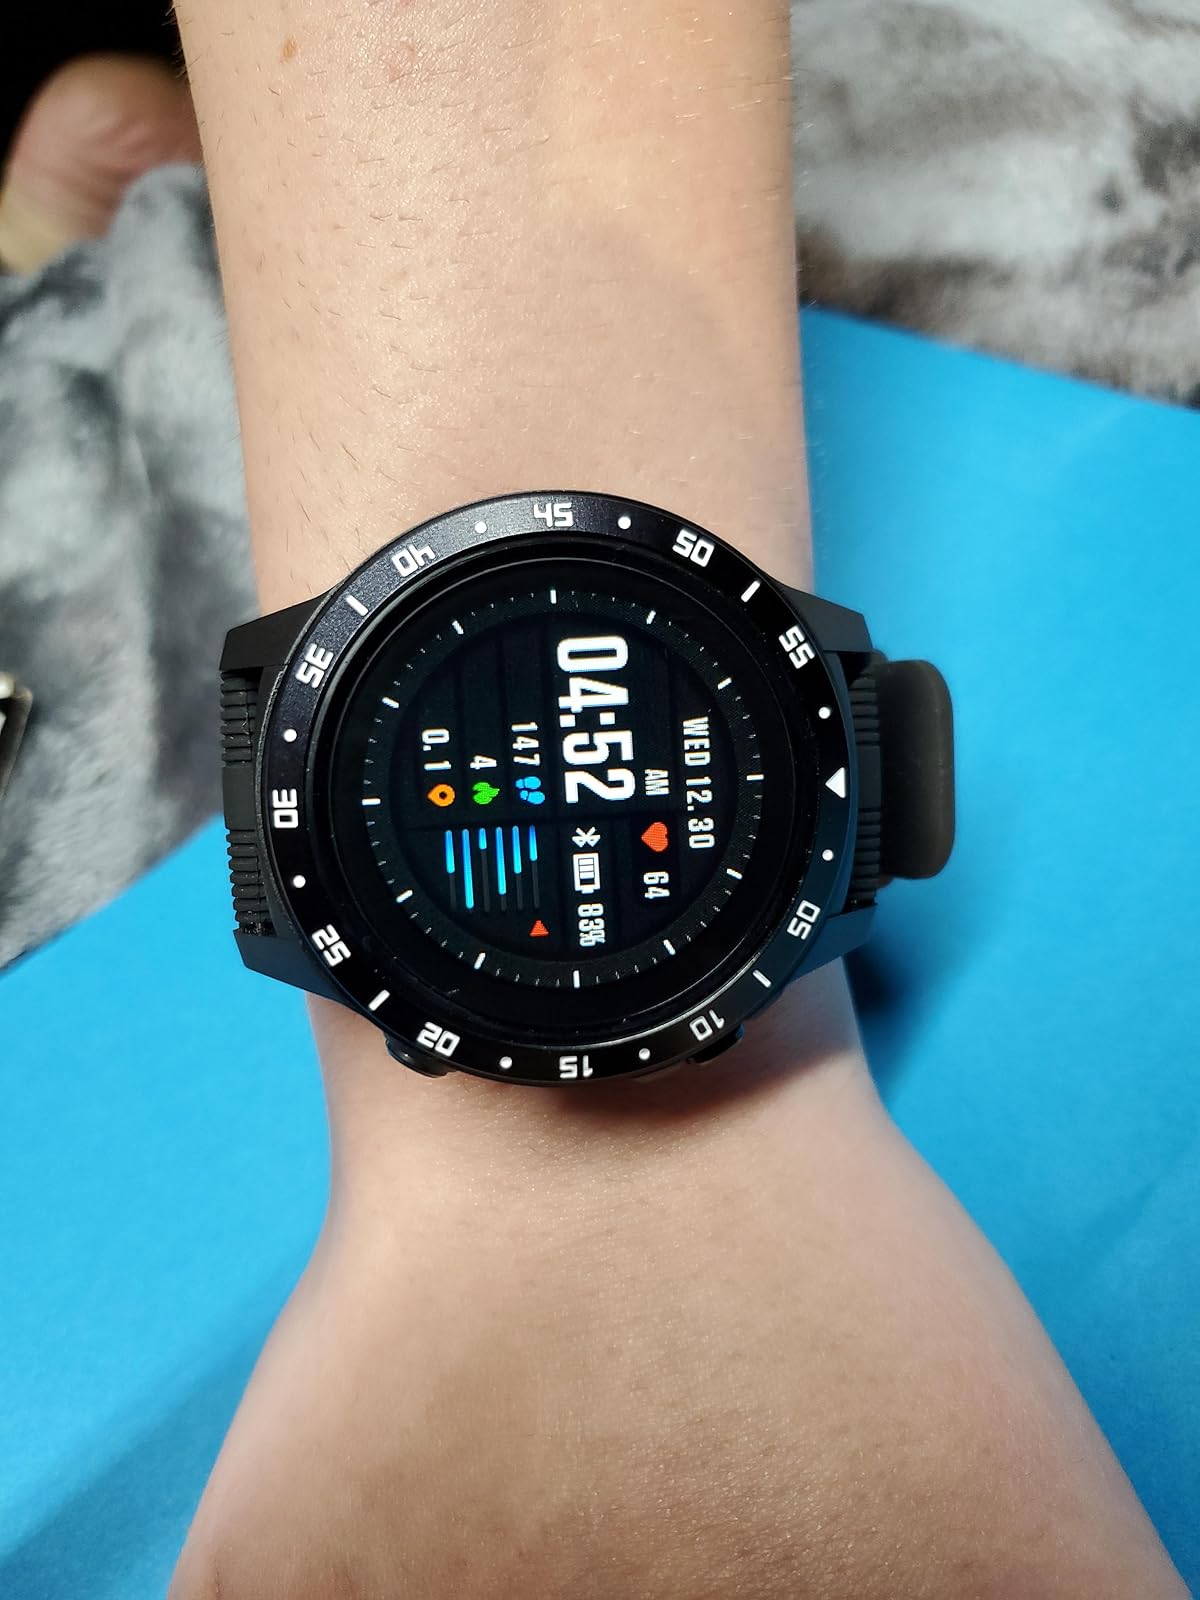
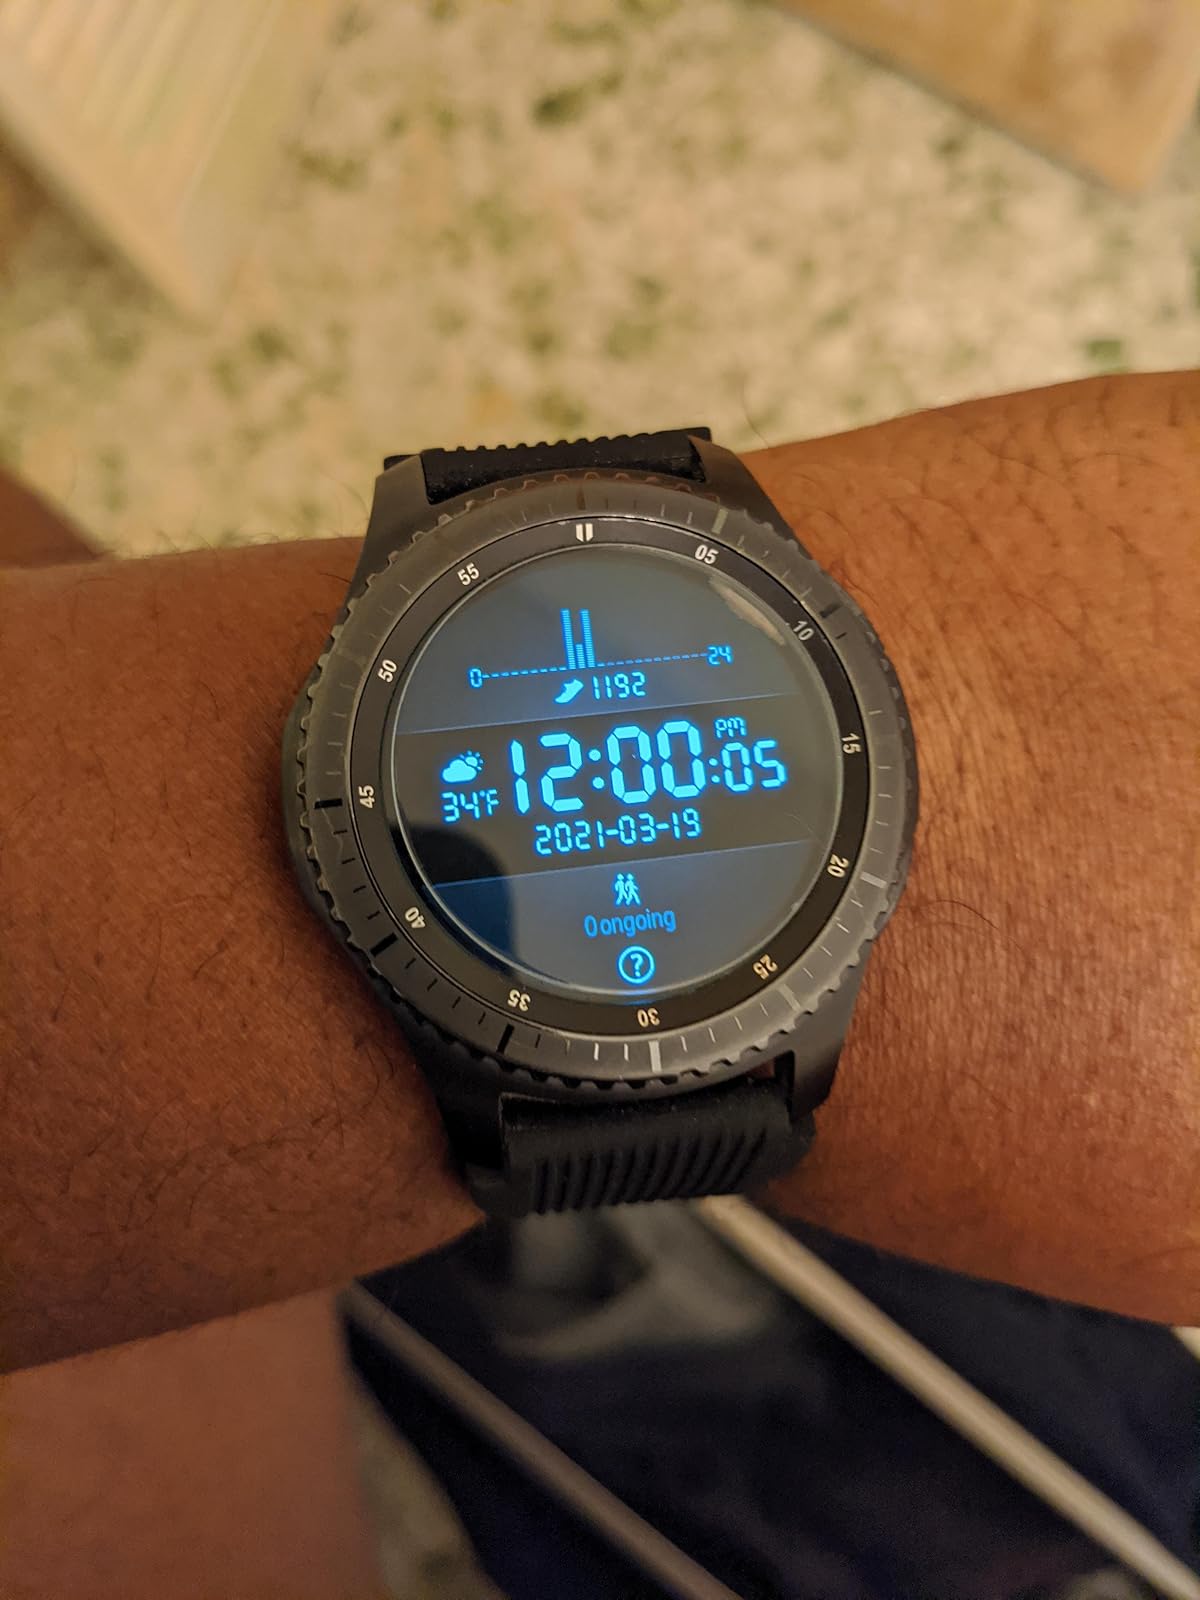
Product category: smartwatch
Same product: no